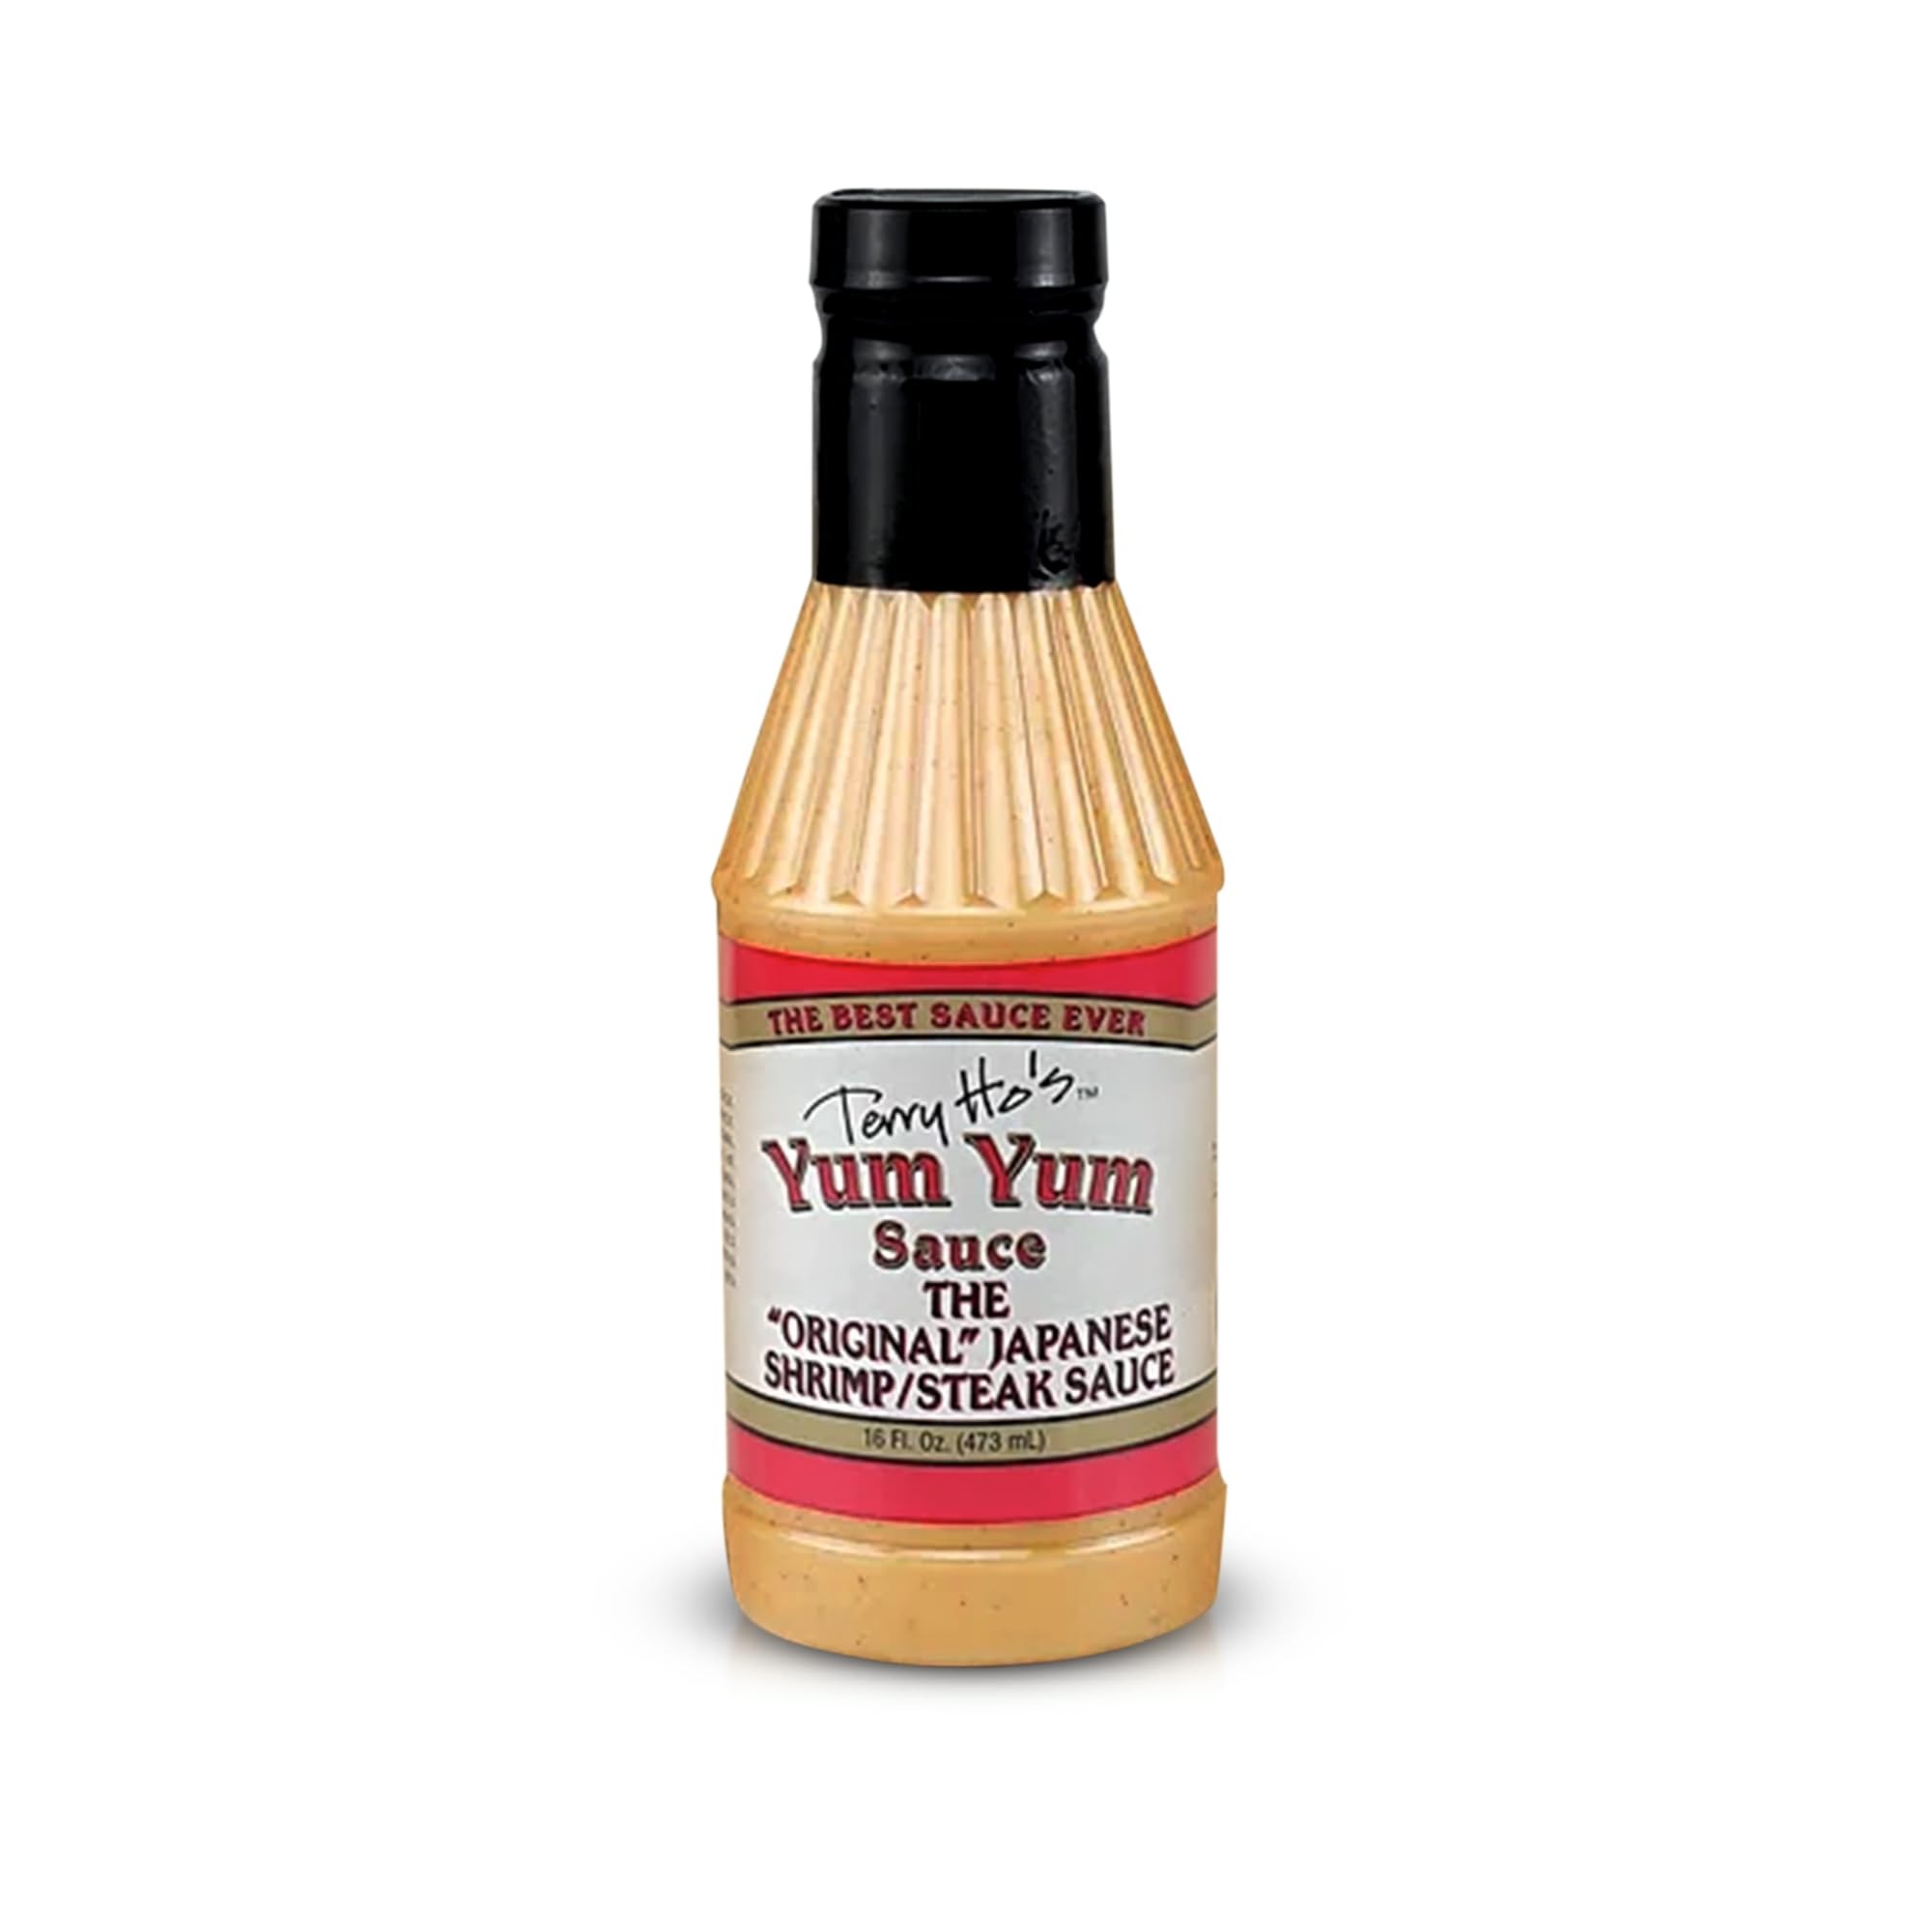
Item Name: Sauce Original 16 FO (Pack of 6)
Bullet Point 1: Flavorful Yumyum Sauce: This mayo-based steak sauce contains Tomato, Paprika, Vinegar, and other spices that are perfect complement to burgers, shrimp, pork, vegetables, and more
Bullet Point 2: Healthy Dips: Yum yum sauce is a light-colored condiment made with pure ingredients that are grown naturally without any artificial flavors, colors, or preservatives for consumer safety
Bullet Point 3: Gourmet Meals at Home: Experience delicious Hibachi meals right in your own kitchen with this dipping sauce that delivers fast food flavors with slow food ingredients
Bullet Point 4: Travel-Ready: Stored in an ergonomically designed squeeze bottles with easy to open flip caps so you can bring this condiment anywhere you want. Easy and convenient to use for adults and kids alike
Bullet Point 5: Peanut-Free: This gourmet steak sauce is mayonnaise-based and contains no peanuts, bringing a range of dishes and meals up a notch. Great for those with allergy to peanuts
Product Description: Take your meal to the next level with this Terry Ho's Yum Yum sauce. Yum Yum sauce is the light-colored condiment that is usually served at hibachi restaurants. Also known as White Sauce or Shrimp Sauce, this sauce is commonly found in Japanese steakhouses across the US - whether drizzled on grilled chicken, fried rice, vegetables, or as a cocktail sauce for seafood, dumplings, and sushi, it’s simply delicious. This steak and seafood sauce adds a rich, mildly sweet, and tangy flavor to your meals that you will surely love. You can pair it with seafood, vegetables, steak, chicken, or you can also mix a small amount of sauce with steamed white rice for a special treat or use it as a burger sauce in place of ketchup to put a new spin on a classic dish.
Value: 16.0
Unit: Ounce

Price: 4.82